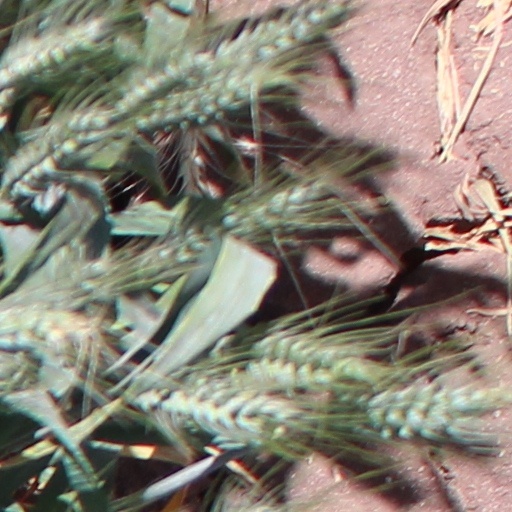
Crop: wheat